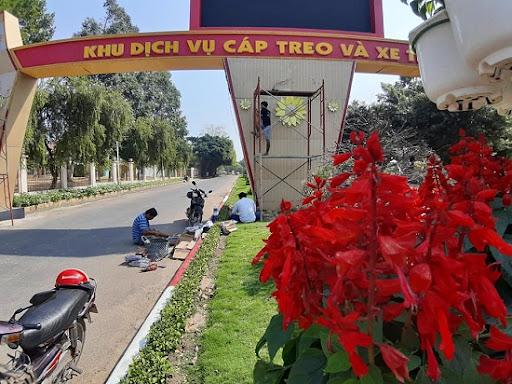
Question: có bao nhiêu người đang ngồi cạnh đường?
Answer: có hai người đang ngồi cạnh đường